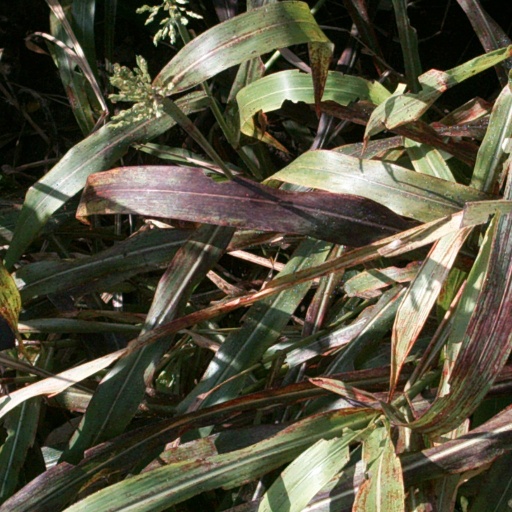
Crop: sorghum